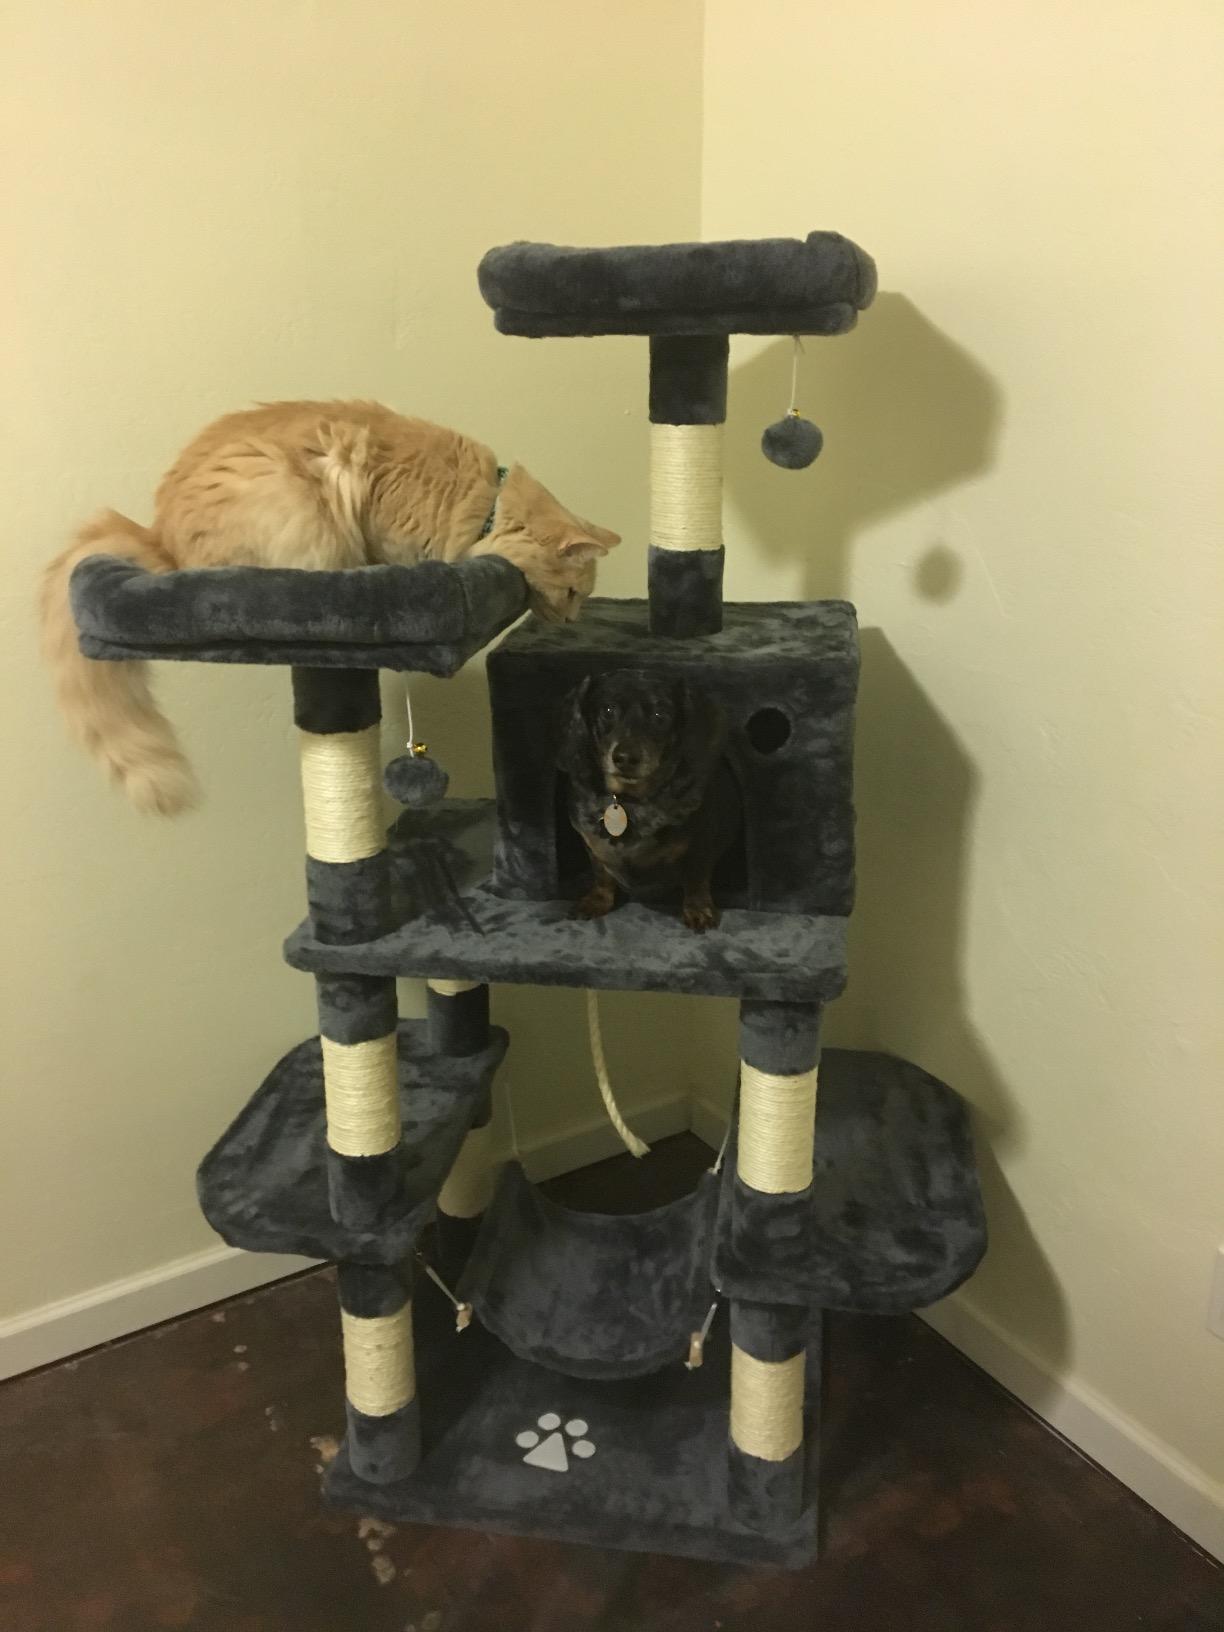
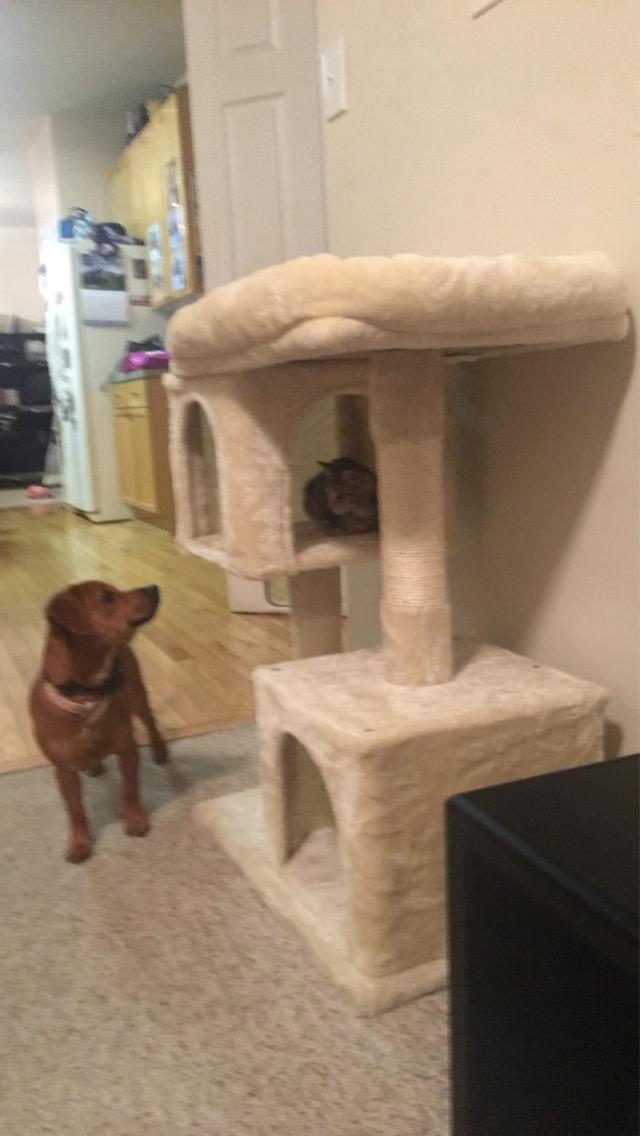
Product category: items_cat tree
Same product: no